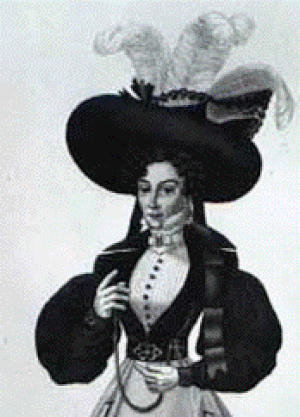
Ida Henriette da Fonseca
Ida da Fonseca i rollen som Pamela i Aubers opera Fra Diavolo
Ida Henriette da Fonseca i rollen som Pamela i Aubers opera ""Fra Diavolo"""
Ida Henriette da Fonseca var en dansk altsanger og komponist. Hun var datter af en portugisisk indvandrer. Hendes 2 søstre Emilie og Julie havde også korte karrierer som sangere.